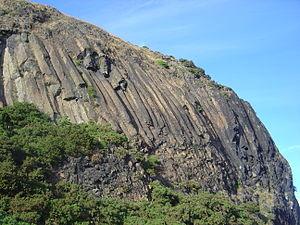
Holyrood Park est un parc royal situé dans le centre d'Édimbourg, en Écosse. Il possède une chaîne de collines, des lacs, des vallées, des crêtes, des falaises de basalte et des rochers dans ses 260 hectares. Le parc fait partie du palais royal de Holyrood et est un domaine de chasse royal depuis le XIIᵉ siècle. Le parc a été créé en 1541 lorsque le roi Jacques V d'Écosse a acquis "les terres entourant Arthur's Seat, Salisbury et les pentes de Duddingston" entourées de parties de roche. Aujourd'hui, le parc est ouvert au public. Arthur's Seat, le point culminant d'Edimbourg avec ses 251 mètres, se trouve au centre du parc, avec les falaises de Salisbury à l'ouest. Il y a trois lacs, St Margaret's Loch, Dunsapie Loch et Duddingston Loch. Les ruines de la chapelle St Anthony se trouvent sur le loch St Margaret. La route principale à travers le parc est Queen's Drive et est partiellement fermée aux véhicules le dimanche. St Margaret's Well et St Anthony's Well sont deux sources naturelles situées dans le parc. Holyrood Park s'étend du sud-ouest de la vieille ville d'Édimbourg jusqu'au centre-ville. Abbeyhill est au nord et le village de Duddingston est à l'est.